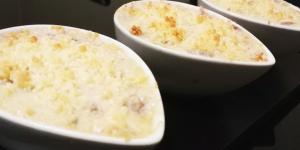
machas a la parmesana con crema